Joan Gamper

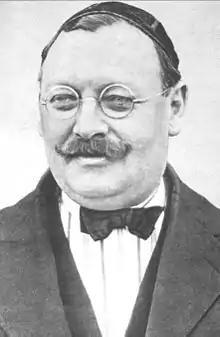
Joan Gamper in 1910

Hans Max Gamper-Haessig (22 November 1877 – 30 July 1930), commonly known as Joan Gamper, was a Swiss-born football executive and versatile athlete. He founded football clubs in Switzerland and Spain, most notably Barcelona and Zürich.